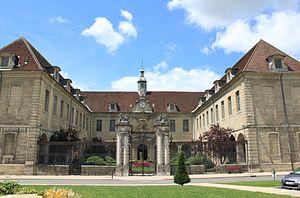
Lons-le-Saunier, Franche-Comté, France
Tourisme dans le département du Jura en Bourgogne-Franche-Comté.
L'hôtel-Dieu de Lons-le-Saunier est un ancien hôpital du XVIIIᵉ siècle de style classique de Lons-le-Saunier dans le Jura en Franche-Comté.
Cet article recense les monuments historiques français classés en 1891.